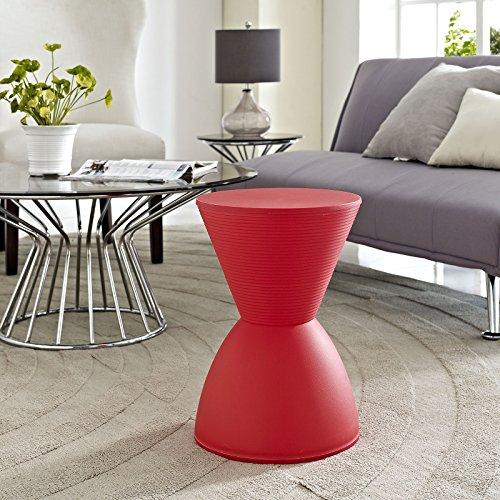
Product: Modway Haste Stool in Red
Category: Home & Kitchen | Furniture | Kids' Furniture | Chairs & Seats
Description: Included Components: Assembly Manual.
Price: $44.99
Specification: ASIN:B014A78KO6|ShippingWeight:6pounds(Viewshippingratesandpolicies)|DateFirstAvailable:August22,2015